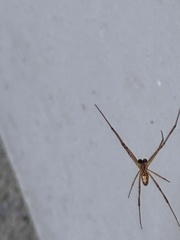
Species: Lactrodectus_hesperus